Skåne County

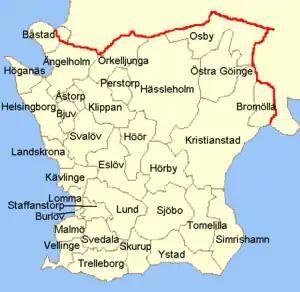
Municipalities of Skåne

Skåne County, sometimes referred to as Scania County or just Scania in English, is the southernmost county, or , of Sweden, mostly corresponding to the traditional province of Scania. It borders the counties of Halland, Kronoberg and Blekinge and connects to Capital Region, Denmark by the Öresund Bridge across the Øresund strait. The seat of residence for the Skåne Governor is the city of Malmö. The headquarters of Skåne Regional Council are located in both Kristianstad and Malmö.